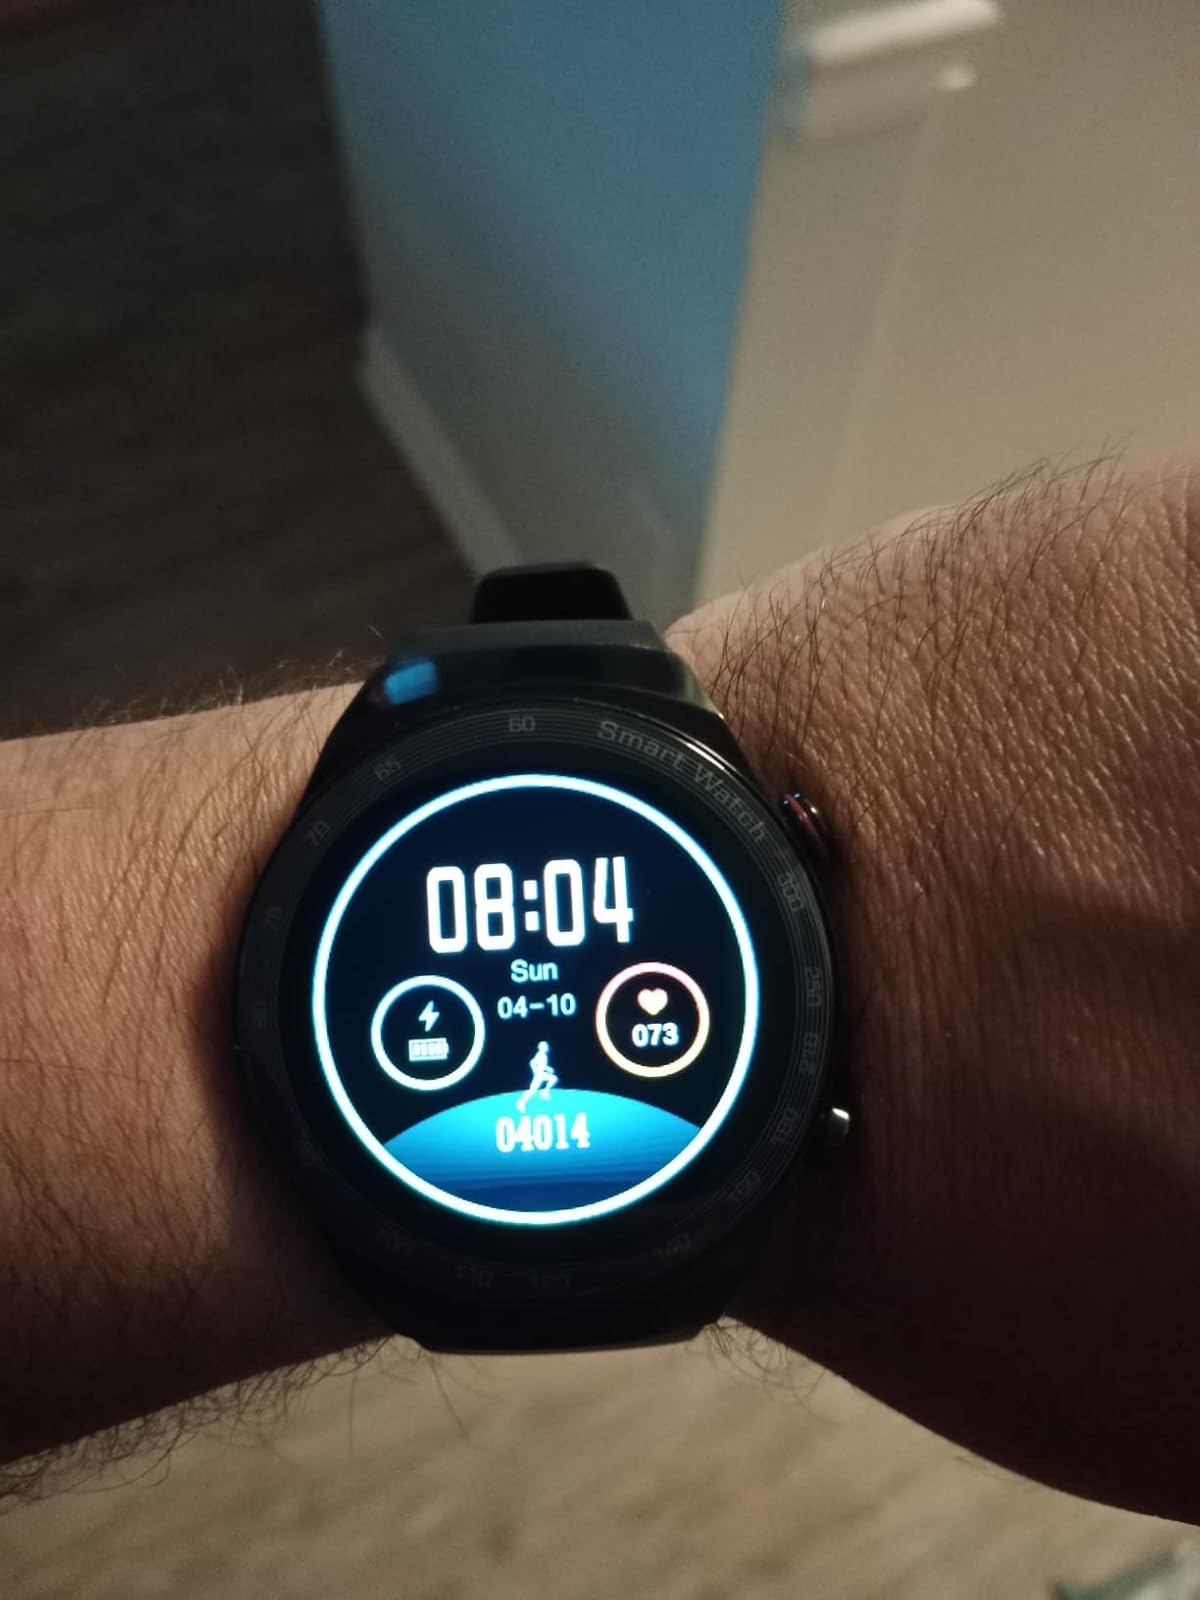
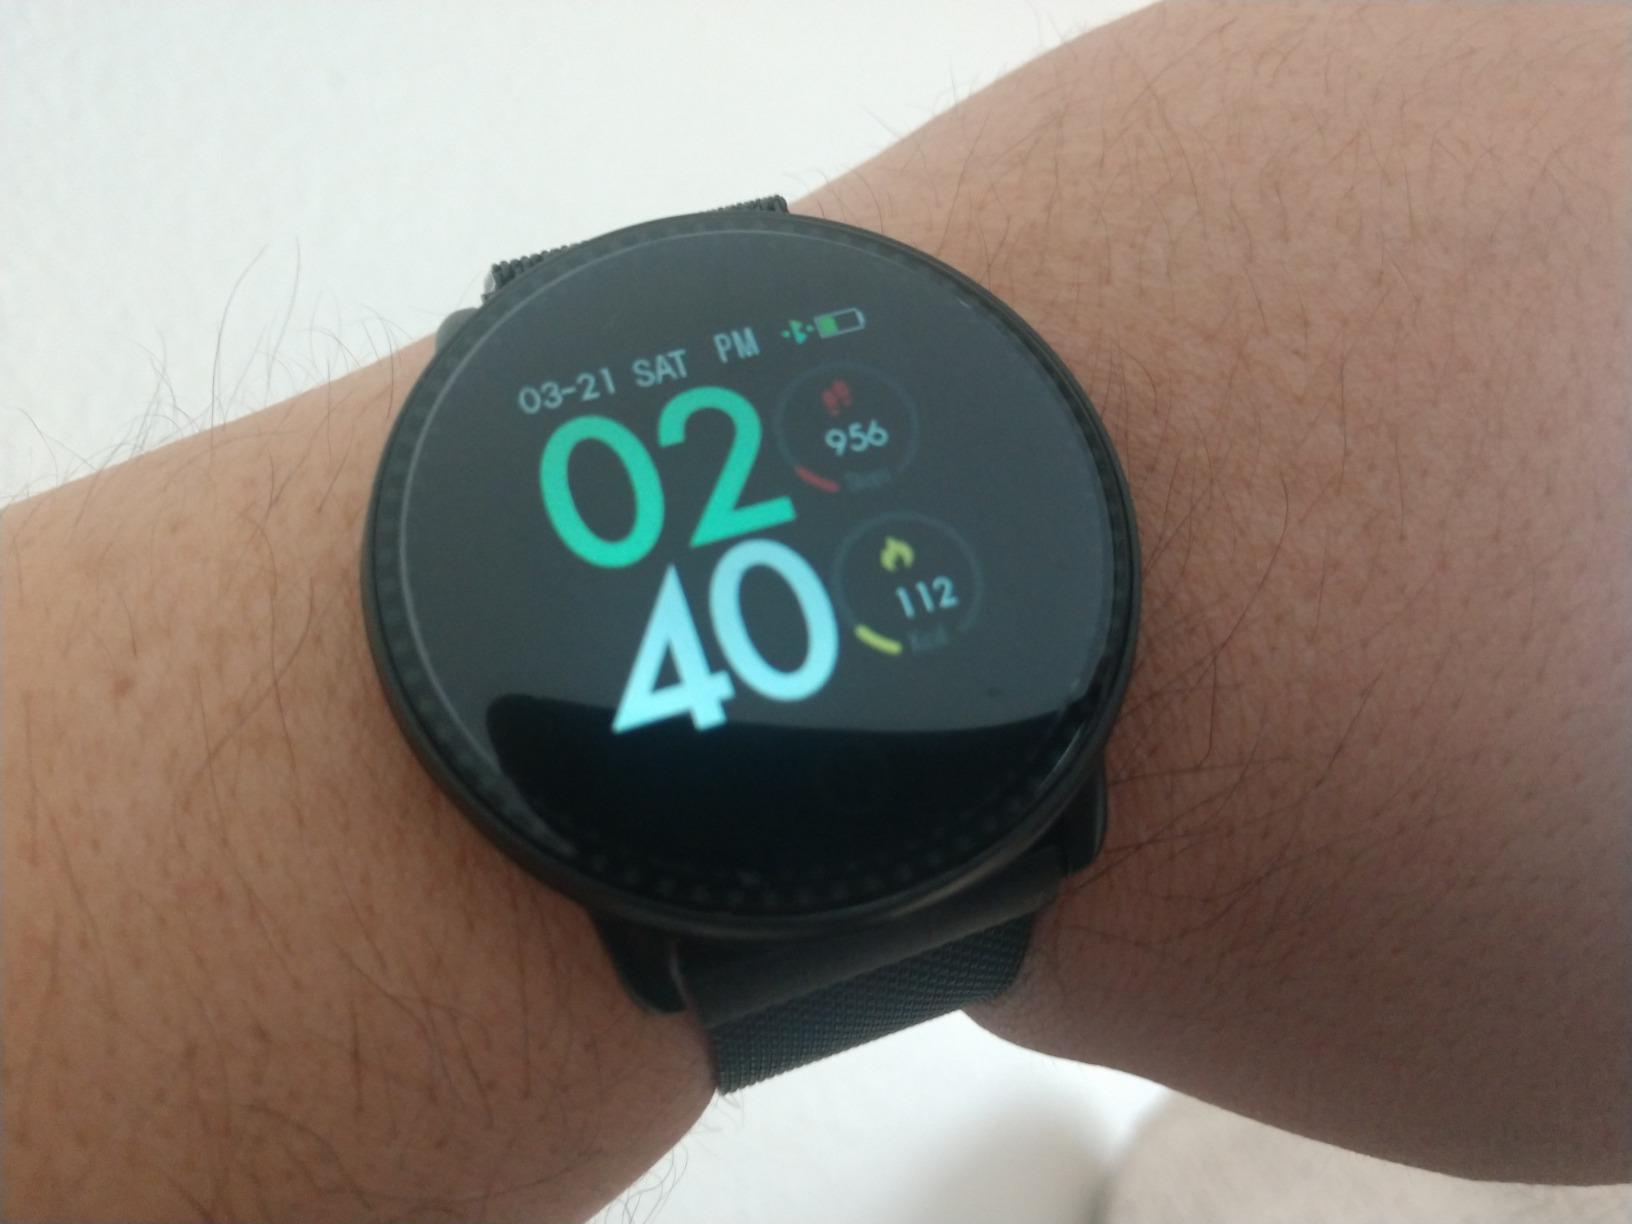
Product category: smartwatch
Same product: no